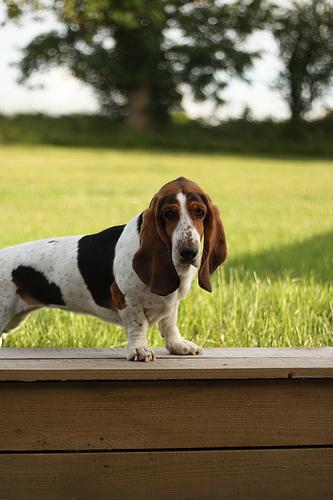
Breed: basset hound